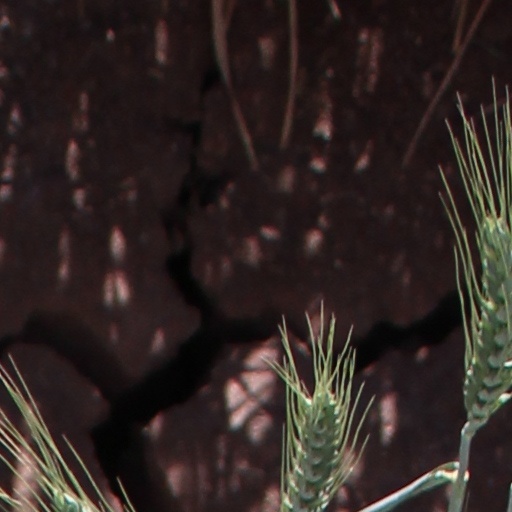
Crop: wheat